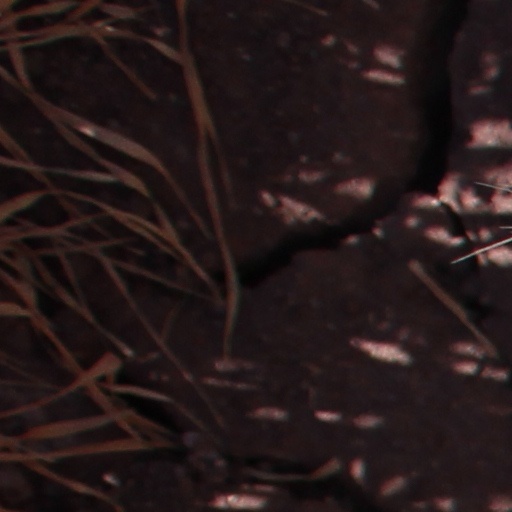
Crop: wheat